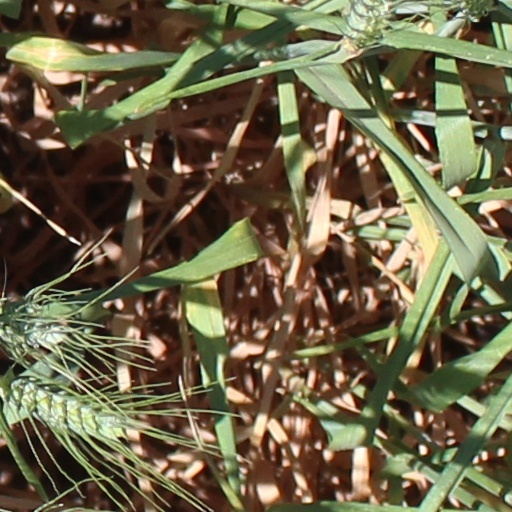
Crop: wheat